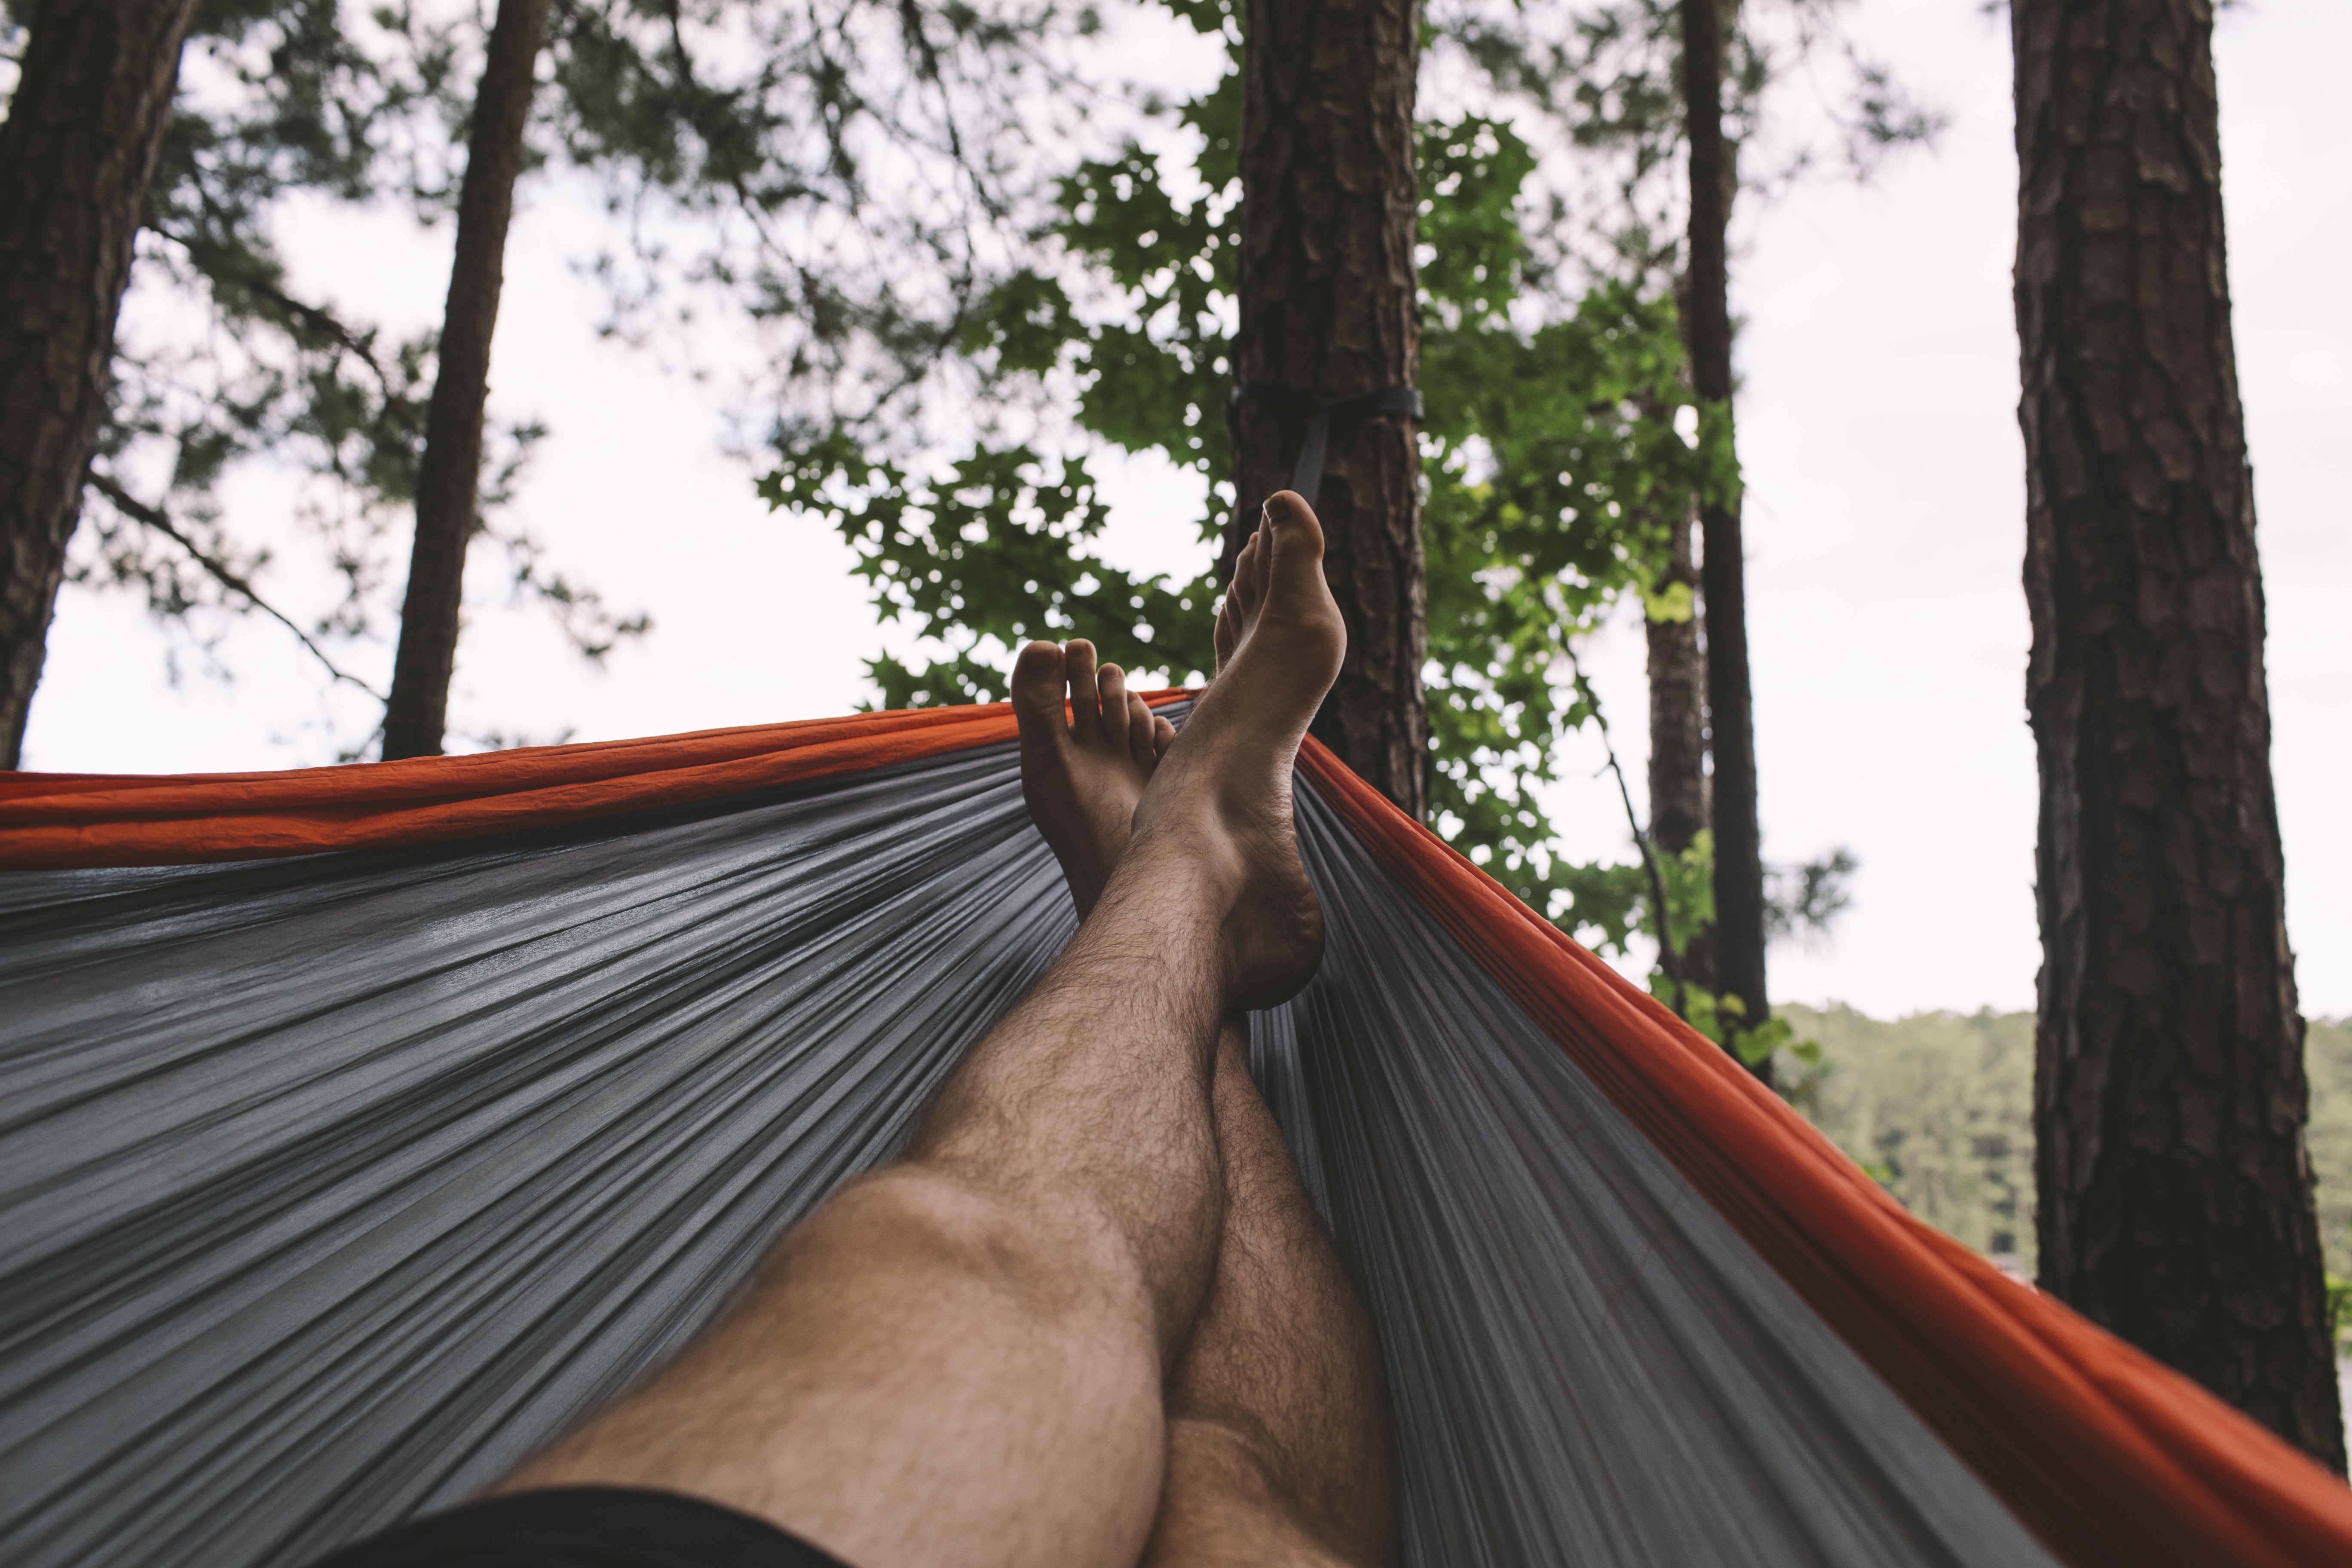
man, forest, foot, rest, hammock